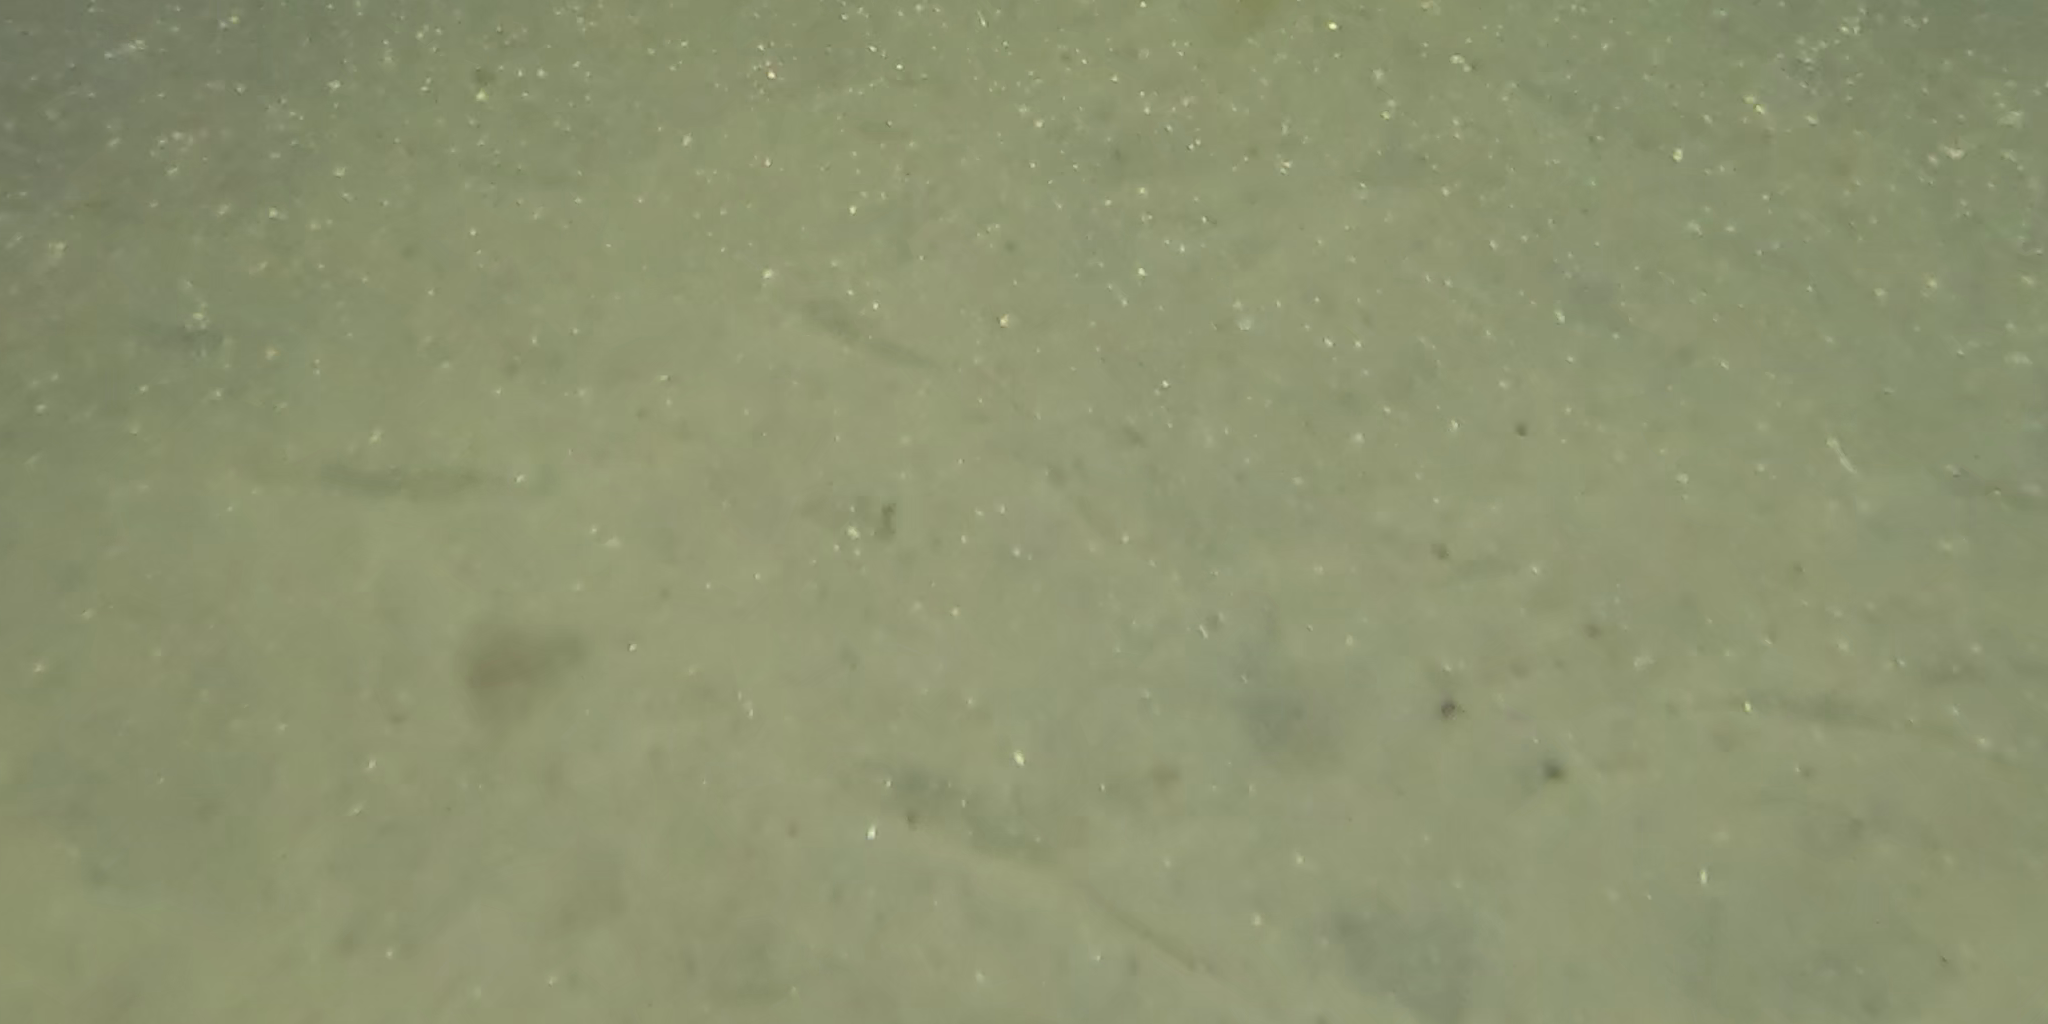
Seabed habitat: sand